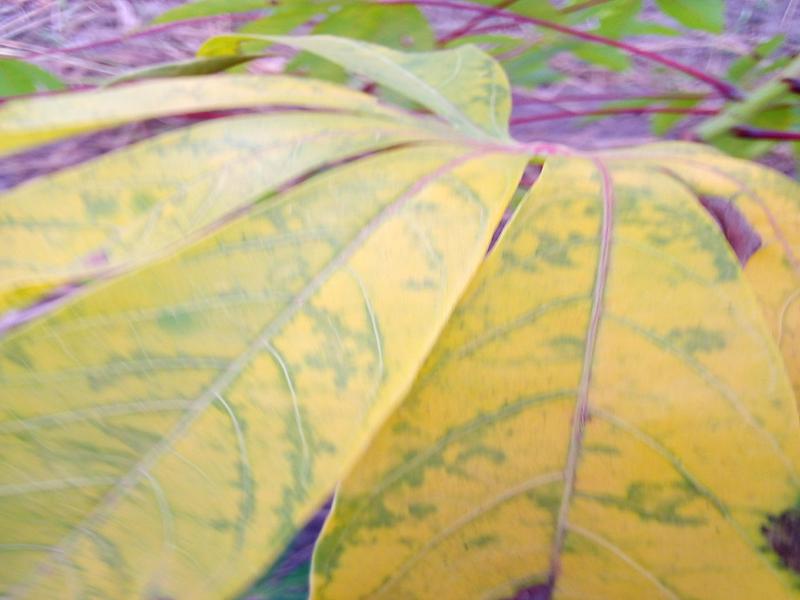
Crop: cassava
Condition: brown_streak_disease